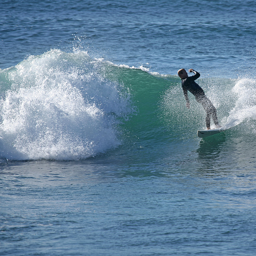
A man riding a surfboard on a wave in the ocean.
A person is on a surf board riding a wave.
A surfer in a wetsuit riding his board in the water.
A person trying to balance on their board while surfing a wave
A surfer rides the waves in the ocean.